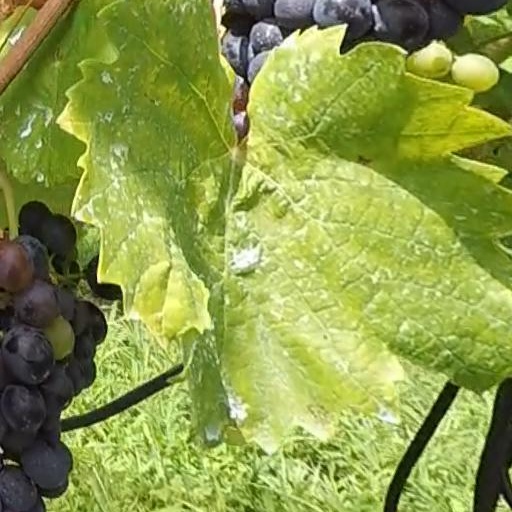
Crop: grape